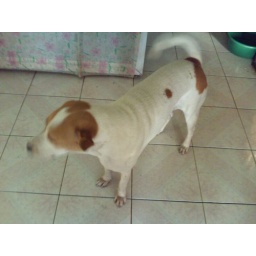
dog and cat in the vihicle road